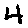
Label: 4